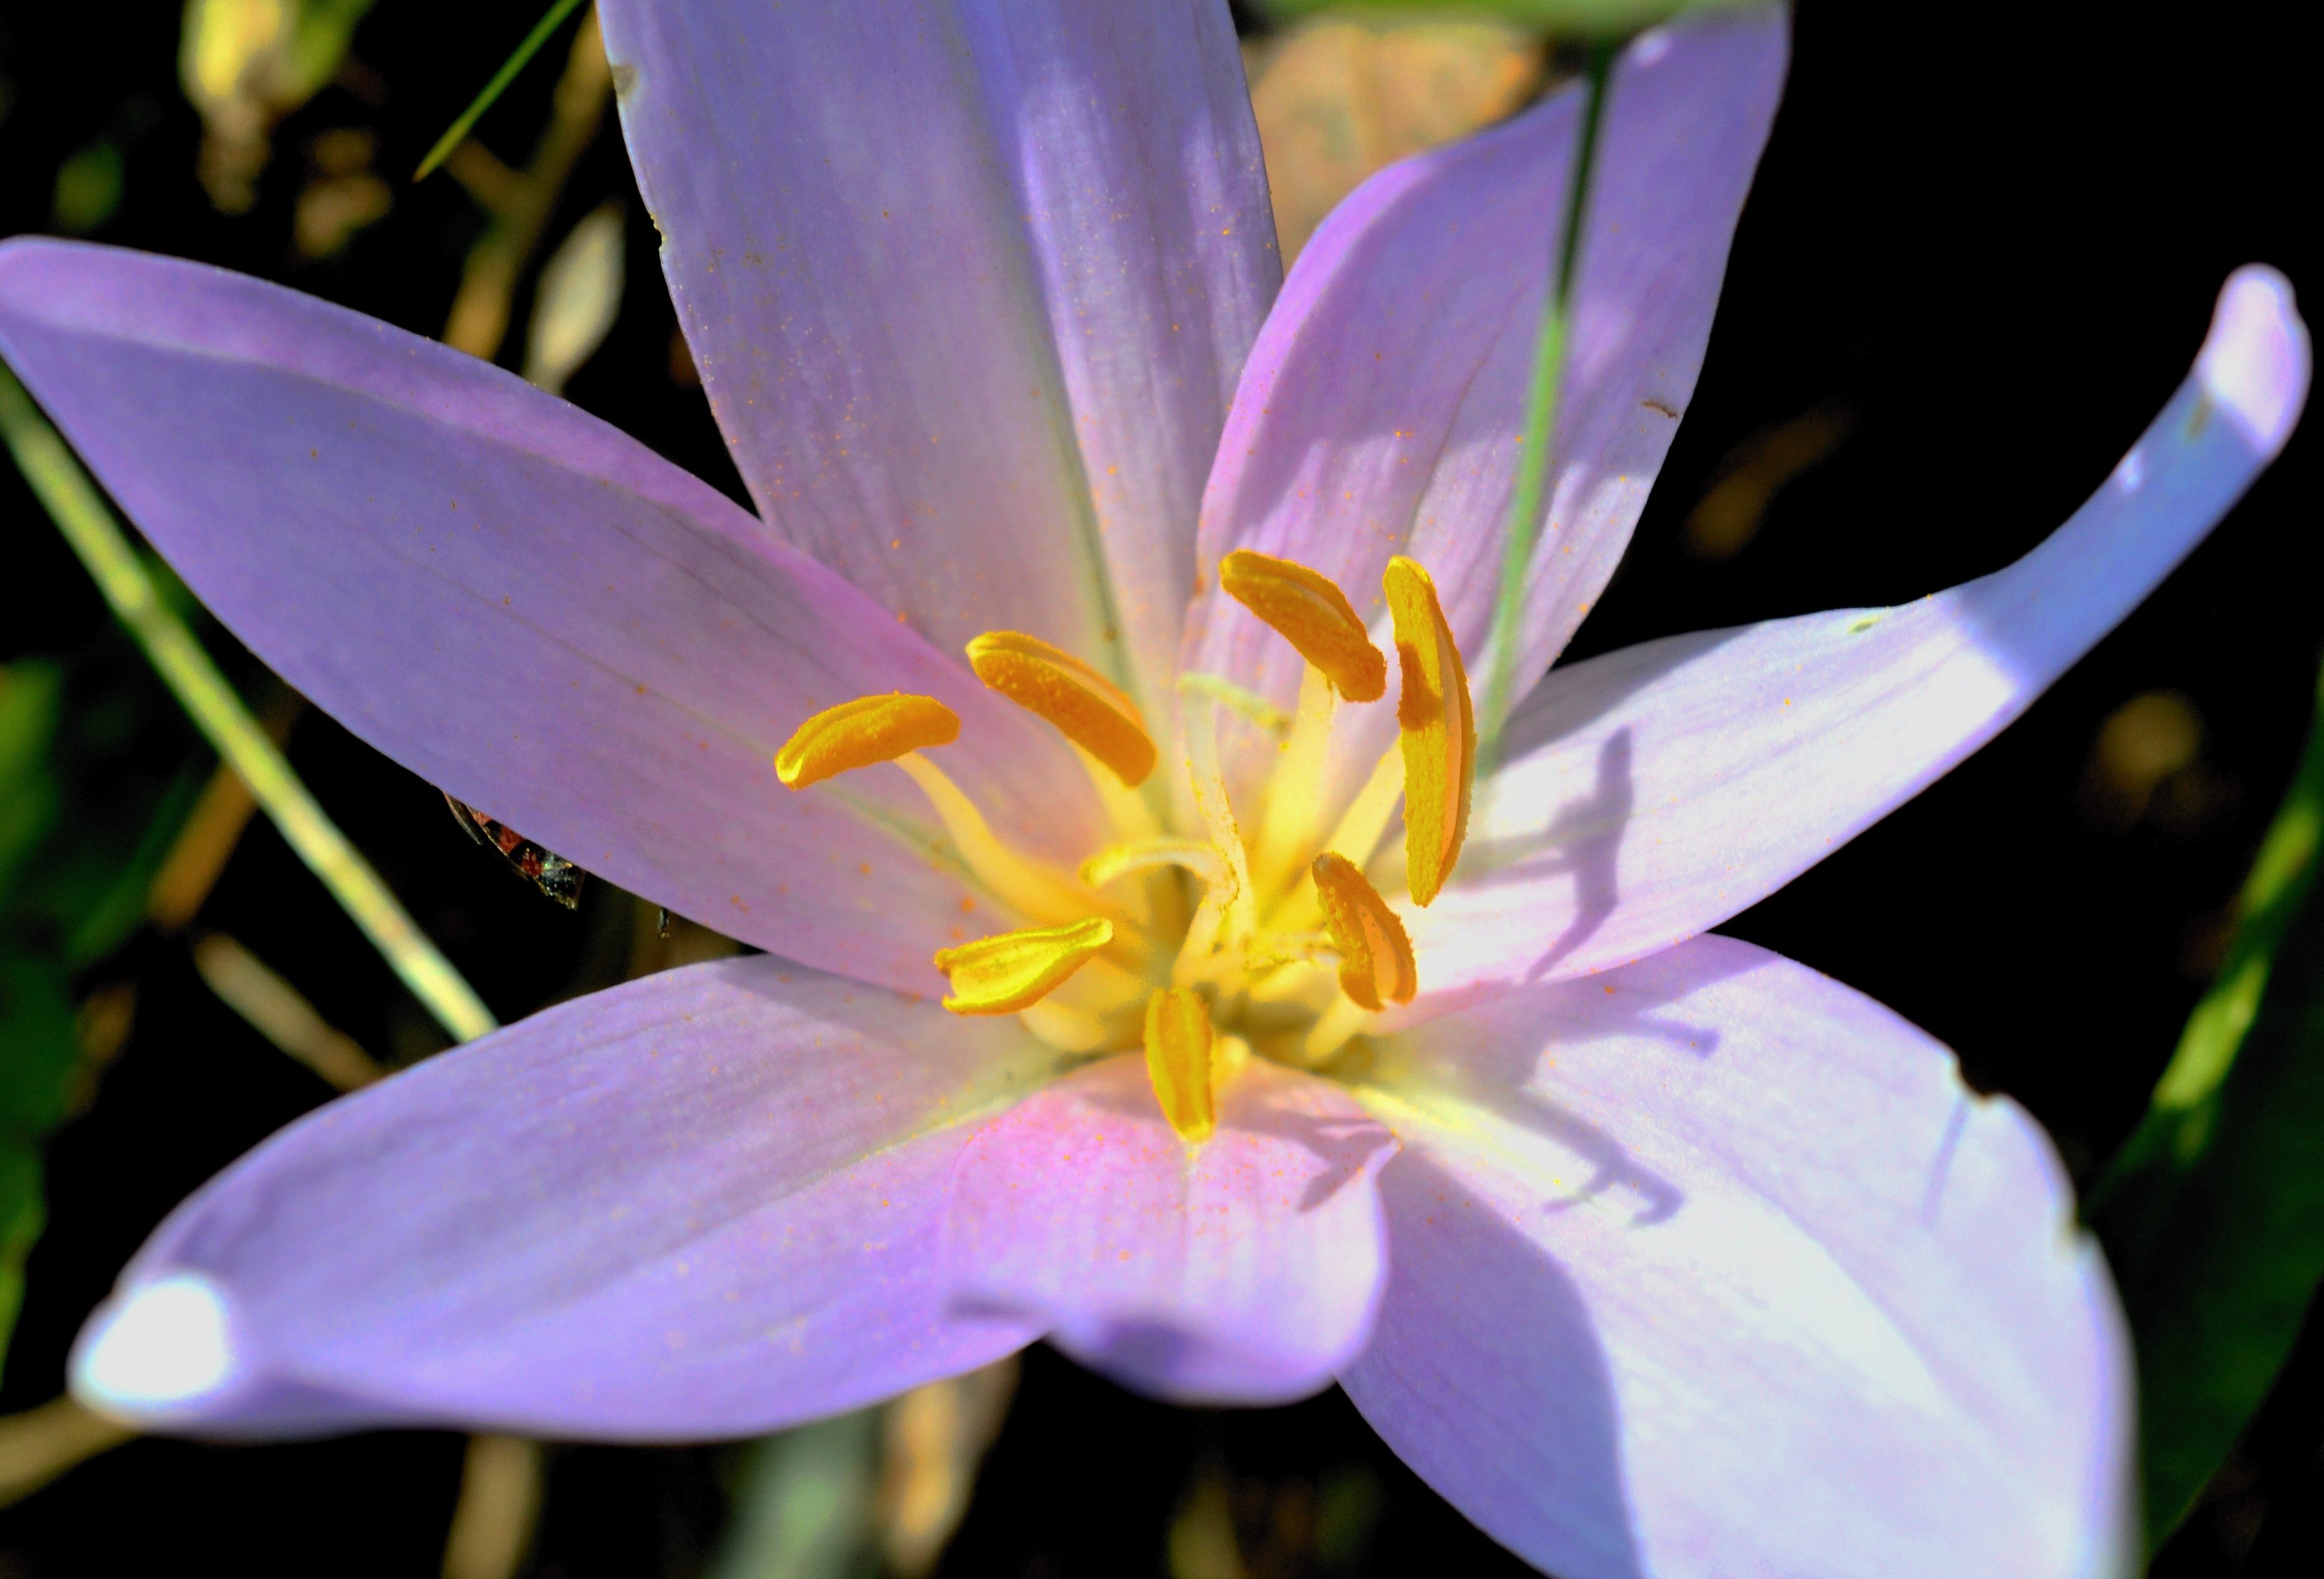
nature, blossom, plant, photography, flower, petal, autumn, botany, close, flora, wildflower, close up, toxic, crocus, herbstzeitlose, macro photography, flowering plant, land plant